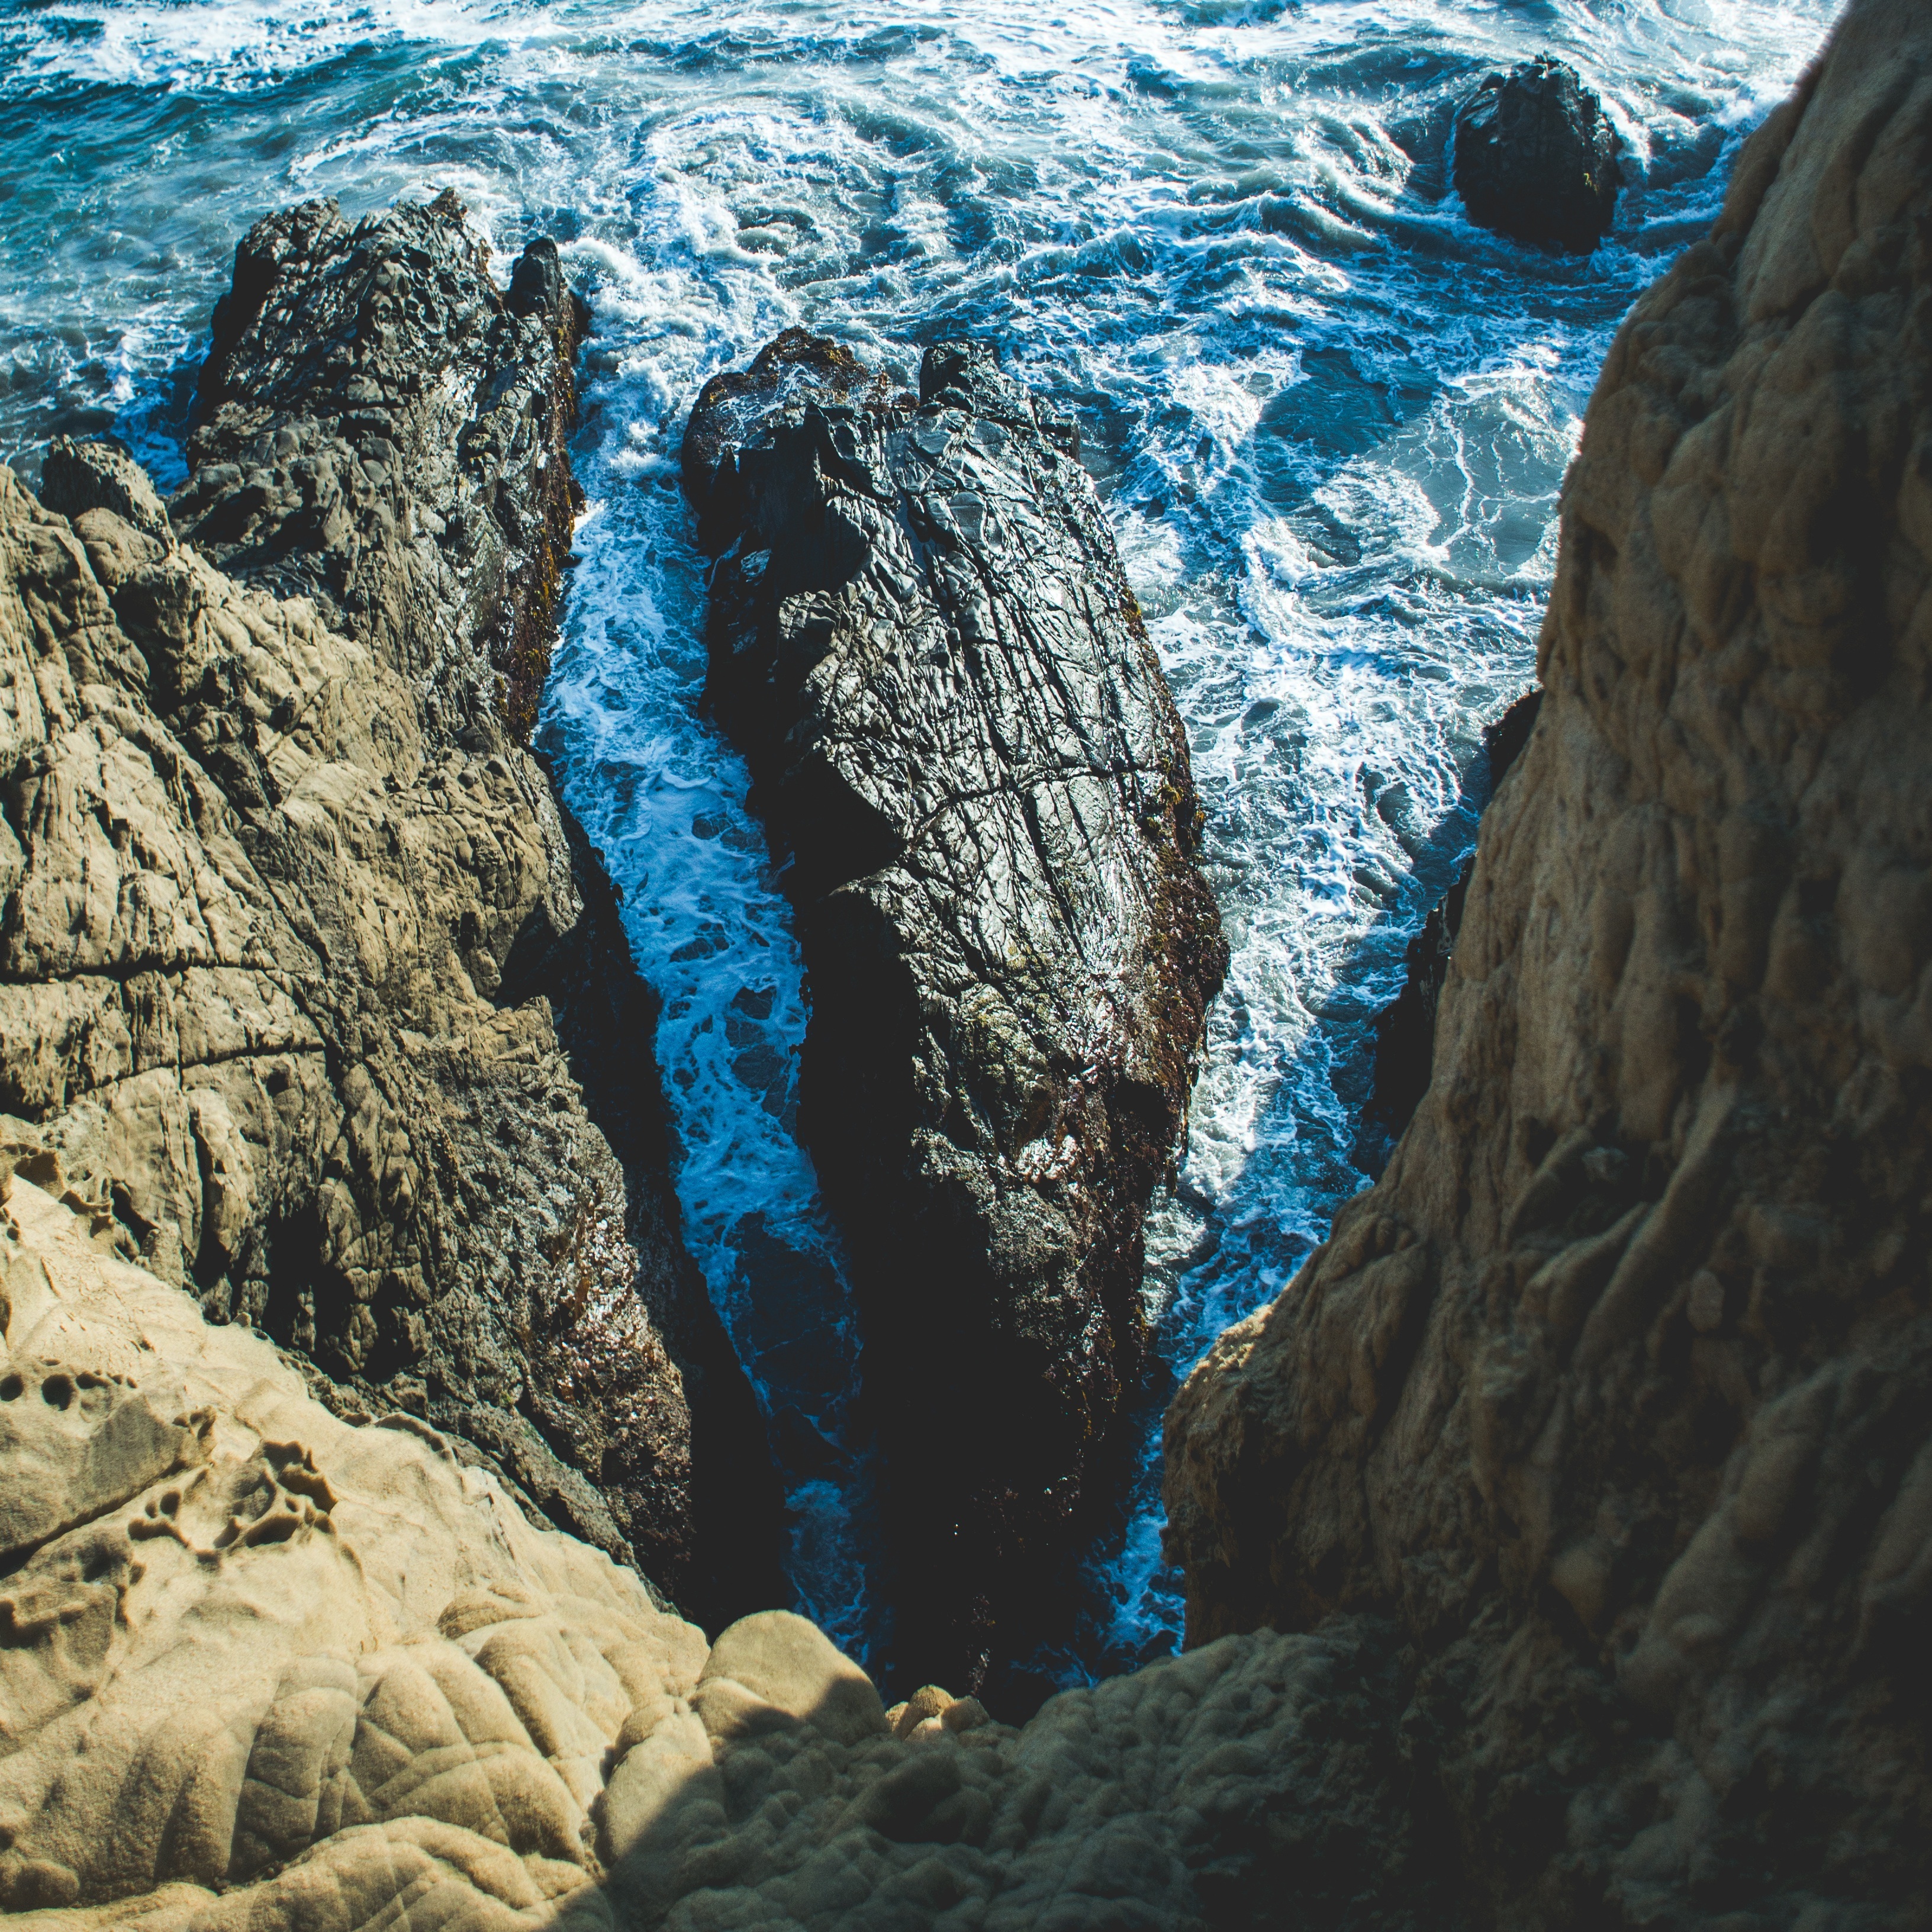
sea, coast, water, nature, rock, ocean, mountain, shore, wave, mountain range, formation, cliff, environment, blue, extreme sport, terrain, splashing, rocks, waves, geology, cape, landform, geographical feature